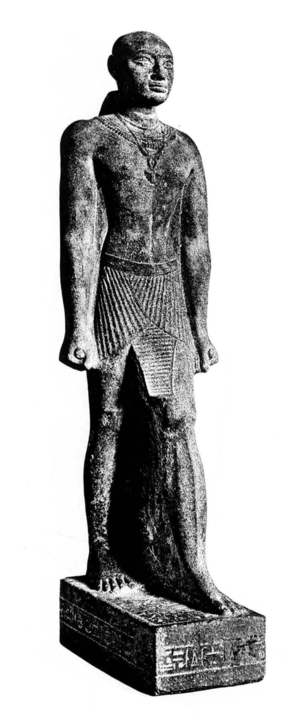
Horemakhet est un fils du pharaon Shabaka, souverain qui prône le retour aux valeurs traditionnelles. À Karnak, Horemakhet est installé dans la fonction de grand prêtre d'Amon nouvellement restaurée. La fonction de grand prêtre trouve une nouvelle dimension ; son pouvoir est divisé par celle, politique, des divines adoratrices d'Amon, poste qu'occuperont plusieurs de ses parentes, sa tante Amenardis Iʳᵉ et sa cousine Chepenoupet II.